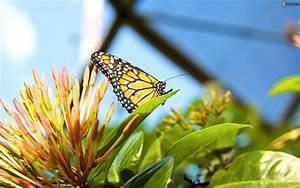
butterfly